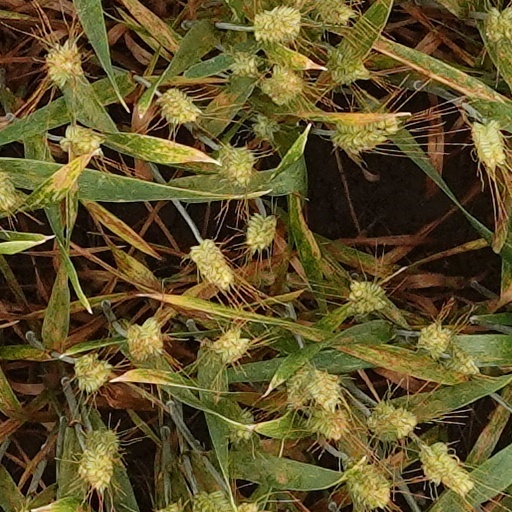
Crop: wheat